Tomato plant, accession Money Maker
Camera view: tilt-top (135 deg); turntable rotation: 330 degrees
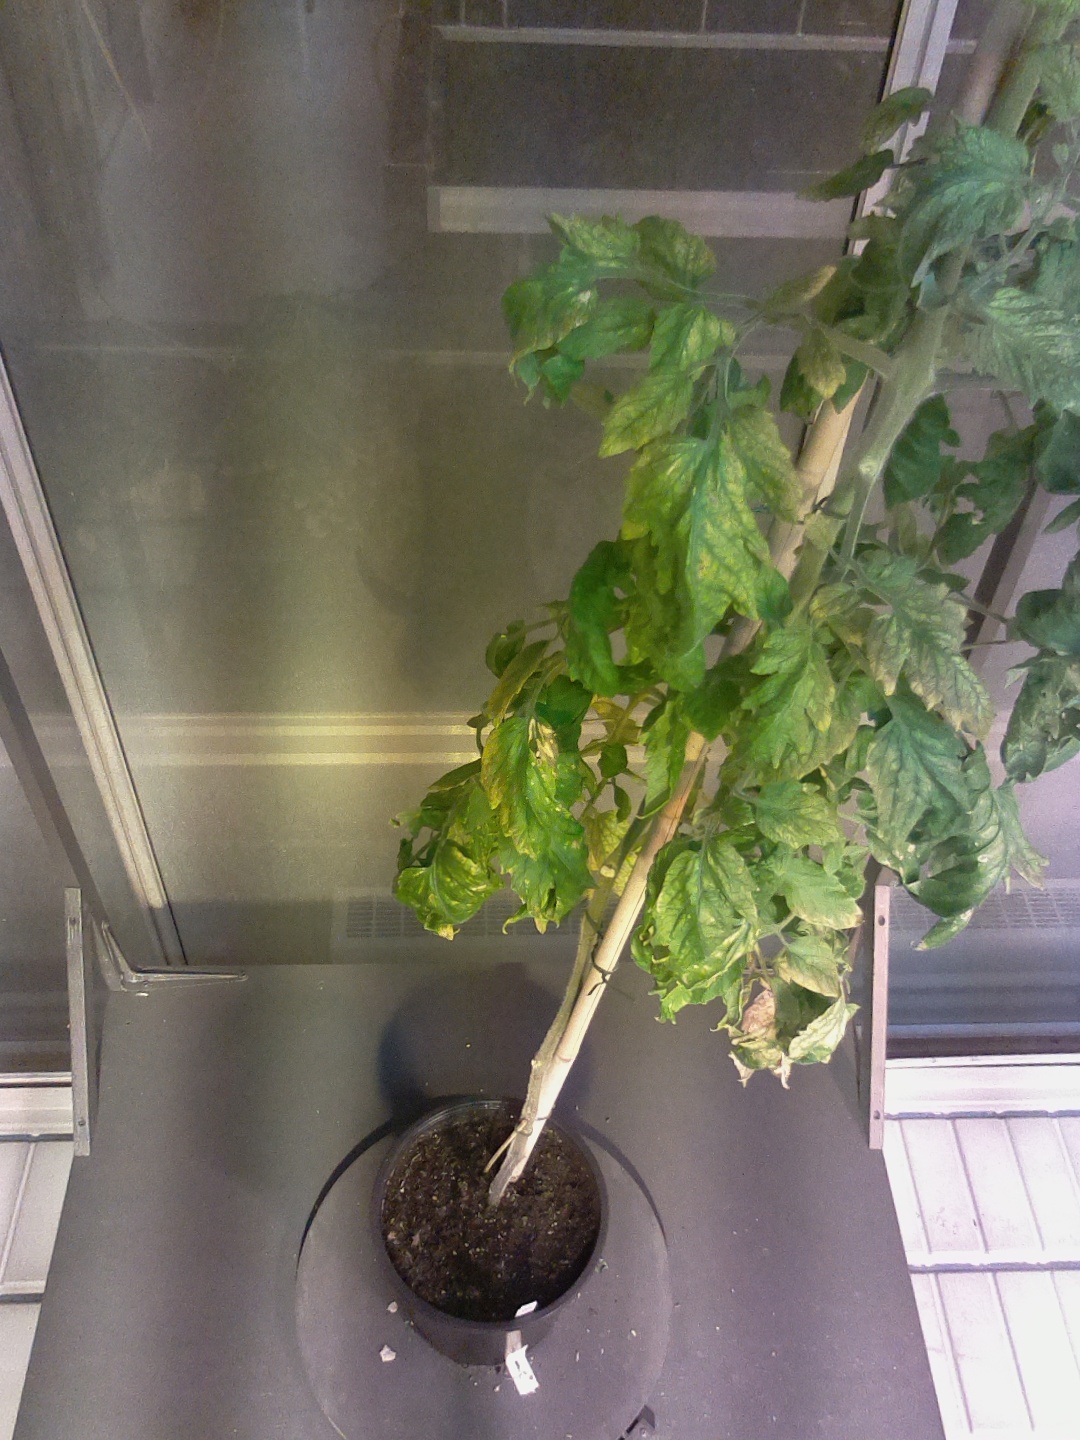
BBCH growth stage 76: 60%-70% of final fruit size